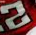
Number: 2